Ring a Ring o' Roses

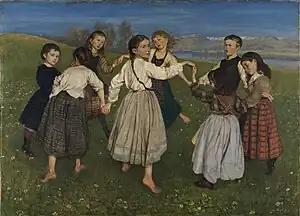
"Children's Dances" by Hans Thoma, 1872

A German rhyme, first printed in 1796, closely resembles "Ring a ring o' roses" in its first stanza and includes similar actions, with sitting rather than falling as the concluding gesture: